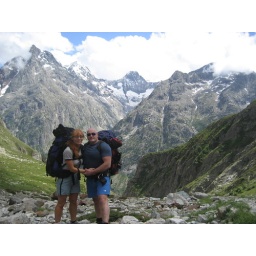
This was before I realised that I had left my rock shoes in the car at the road head - sigh